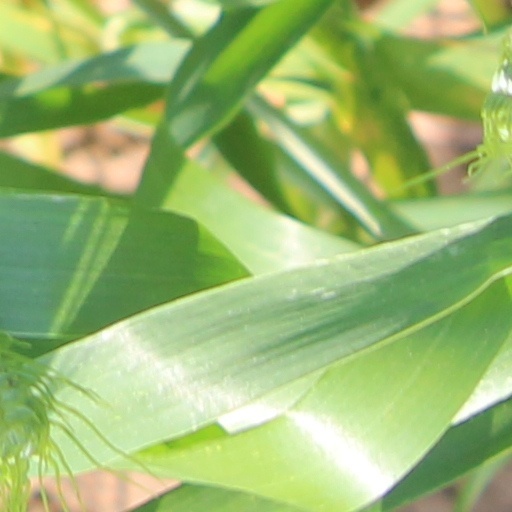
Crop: wheat